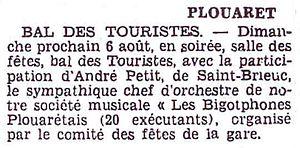
Annonce d'un bal à Plouaret le 6 août 1939.
Le bigophone ou bigotphone est un instrument de musique carnavalesque, d'aspect décoratif, très bruyant, populaire, bon marché et facile à fabriquer.